Seagrass

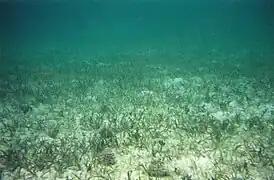
Seagrass bed with several echinoids

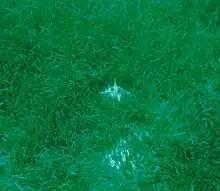
Seagrass bed with dense turtle grass ("Thalassia testudinum") and an immature queen conch ("Eustrombus gigas")

Seagrass beds/meadows can be either monospecific (made up of a single species) or in mixed beds. In temperate areas, usually one or a few species dominate (like the eelgrass "Zostera marina" in the North Atlantic), whereas tropical beds usually are more diverse, with up to thirteen species recorded in the Philippines.